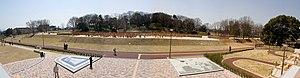
Takatsuki est une ville de la préfecture d'Ōsaka, Japon. Elle a été fondée le 1ᵉʳ janvier 1943.